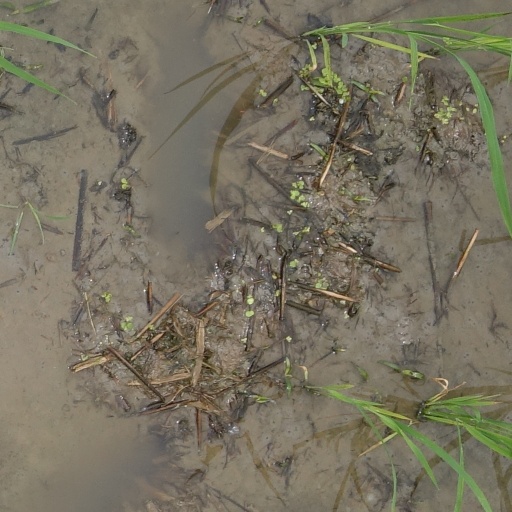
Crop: rice